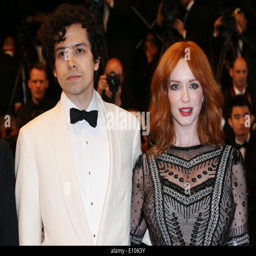
actor and her husband arrive for the premiere of the movie